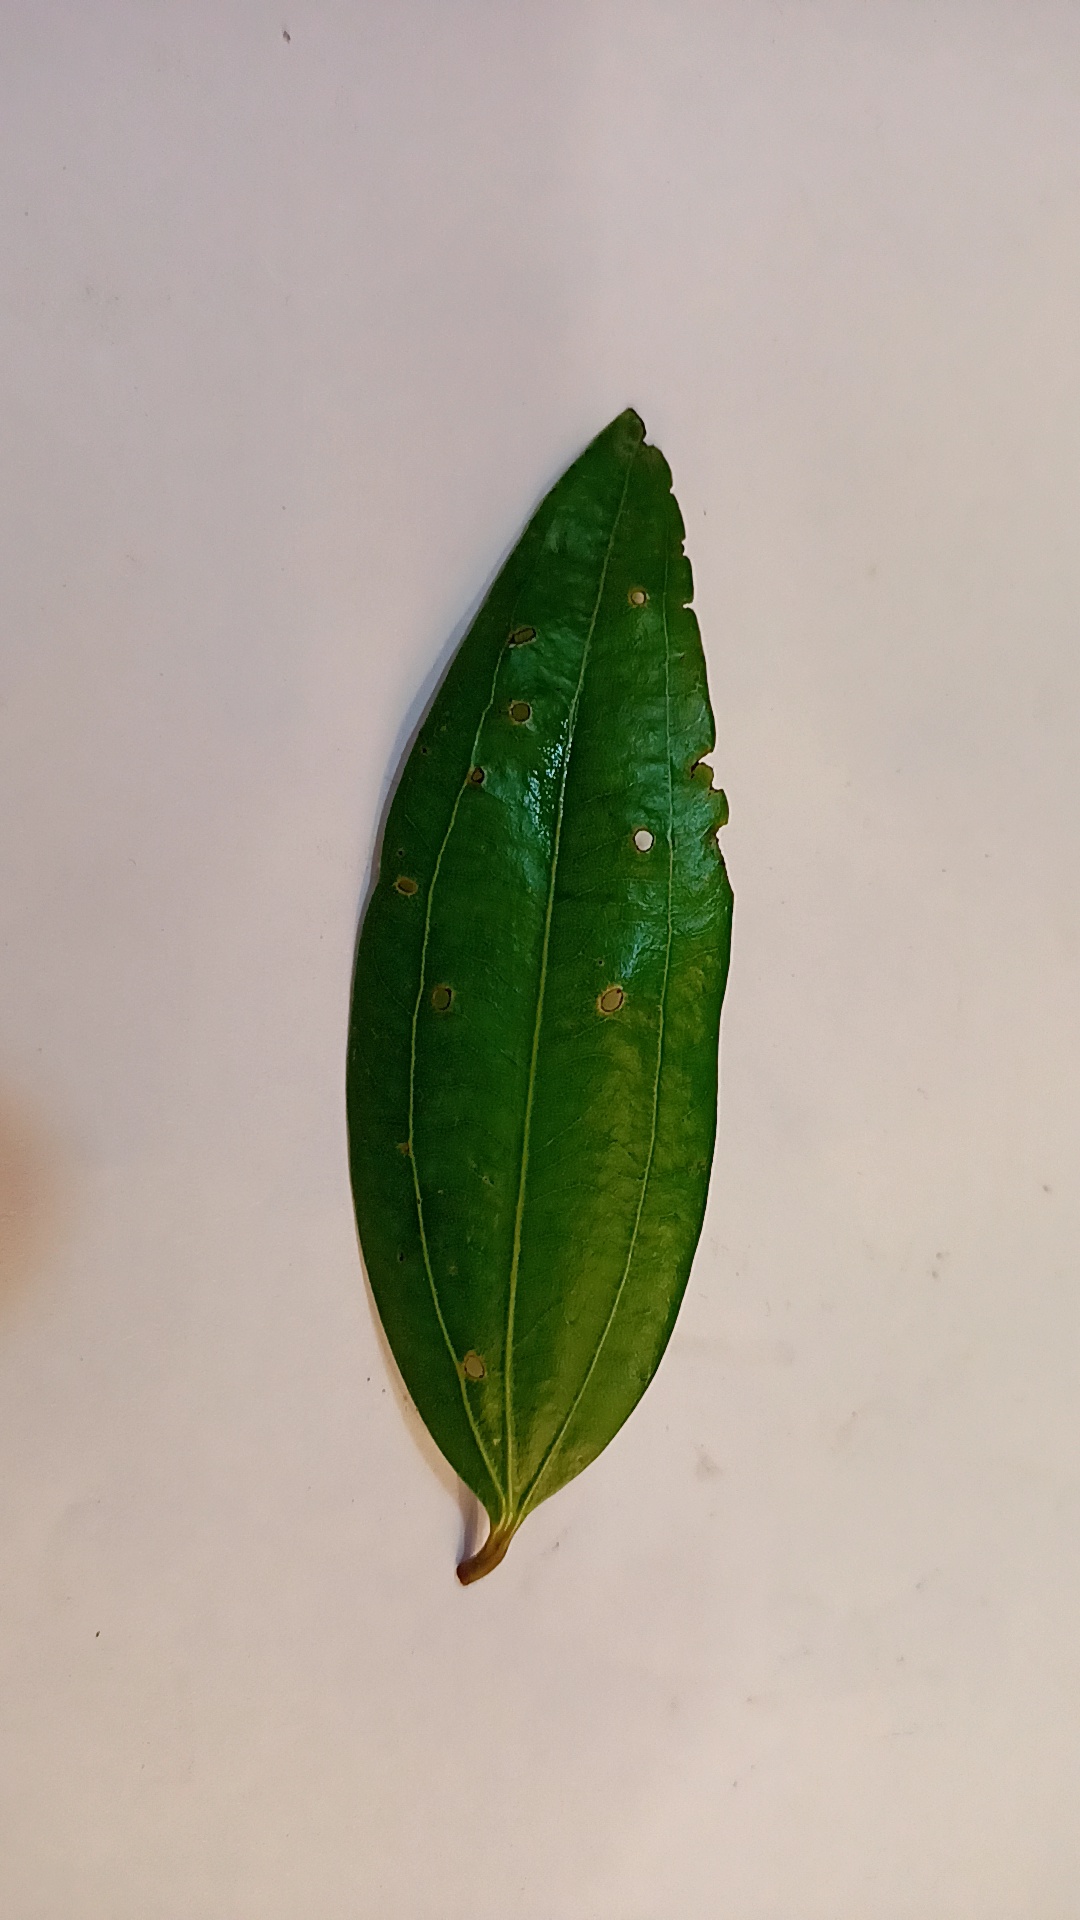
Label: Disease